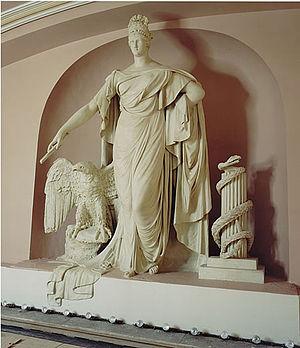
Enrico Causici, né à Vérone en 1790 et mort à La Havane en août 1833, est un sculpteur italien du XIXᵉ siècle.